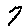
Label: 7